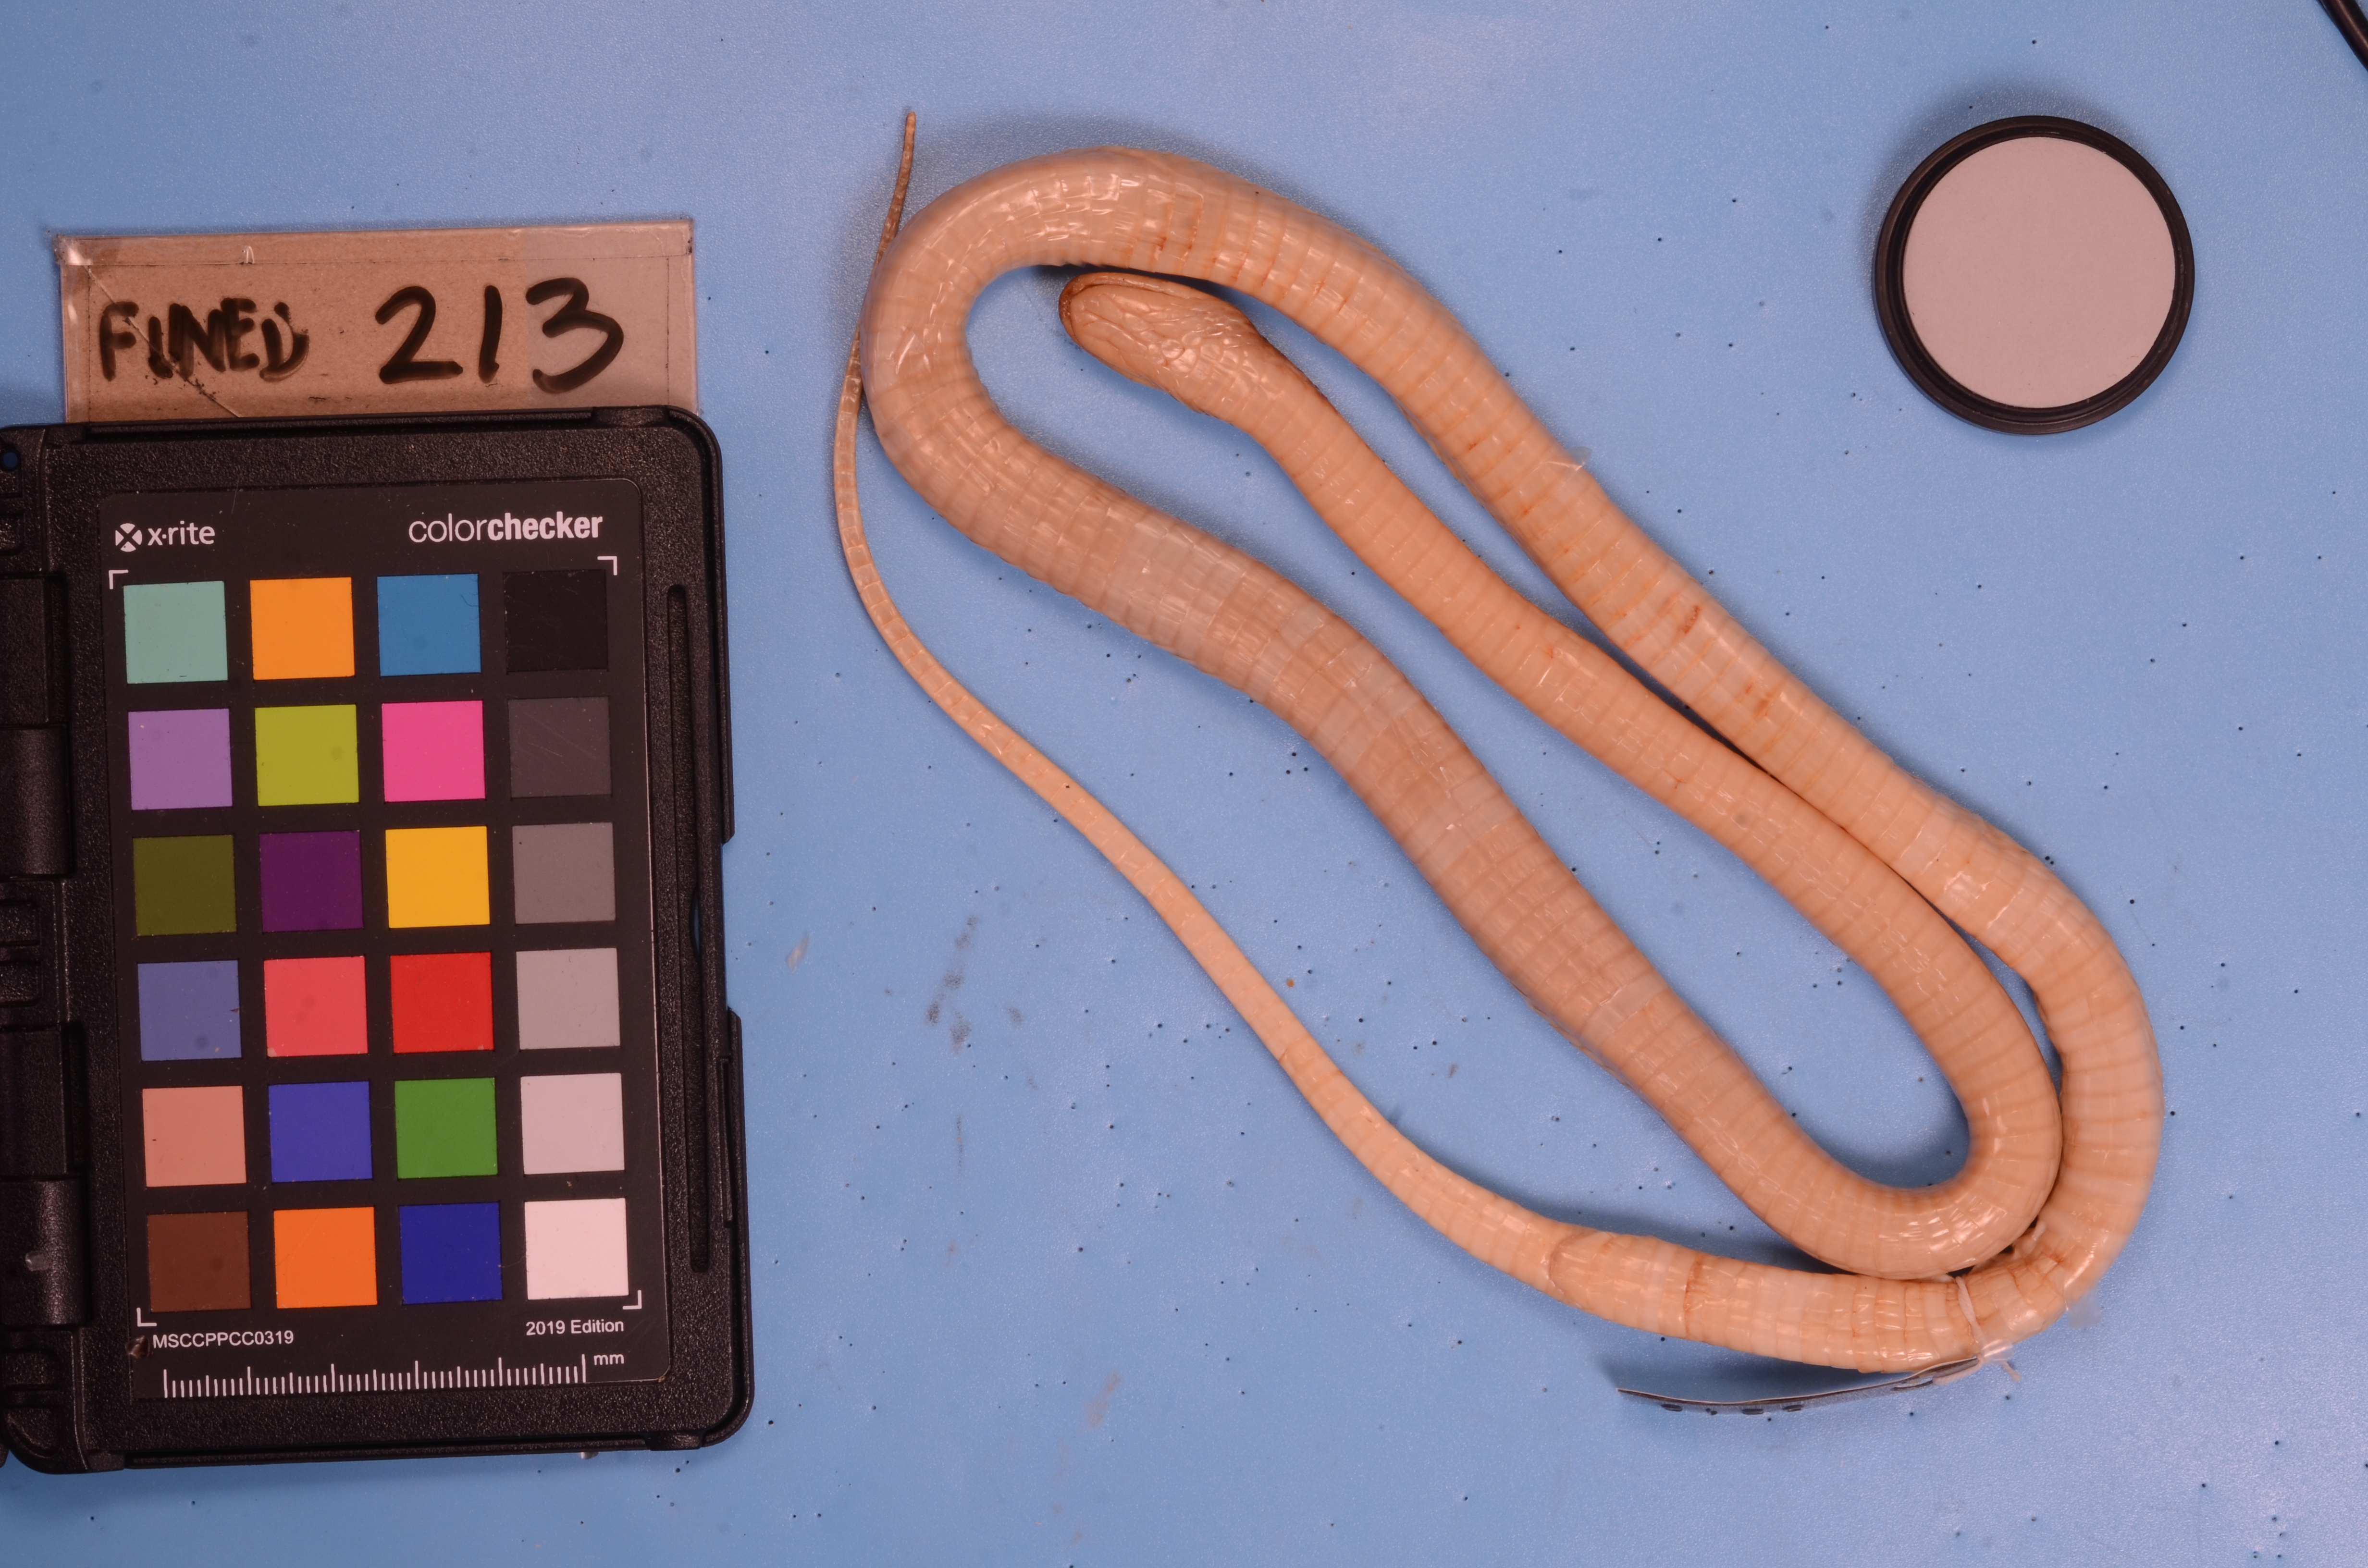
Species: Pseudoboa coronata
View: ventral
Mimicry status: bad mimic